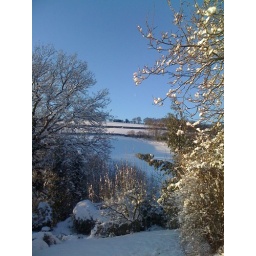
Lovely blue sky and still lots of snow in Llangrove, Herefordshire ... beautiful morning.